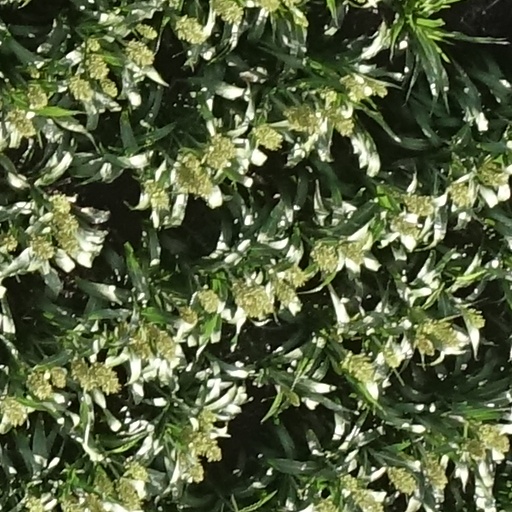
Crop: sorghum